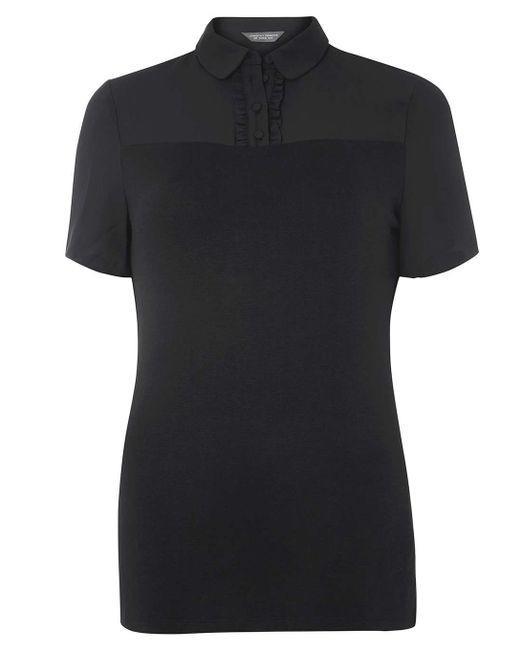
Schwarzes Leinen Kurzarm Damen Top